The Valley of Vanishing Men

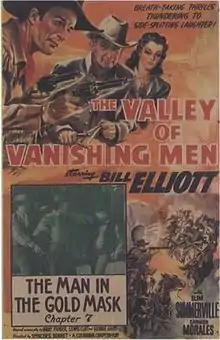
Theatrical release poster

The Valley of Vanishing Men is a 1942 American Western film serial. It was the 20th of 57 released by Columbia Pictures. Directed by Spencer Gordon Bennet, it stars Bill Elliott, Slim Summerville, and Carmen Morales.